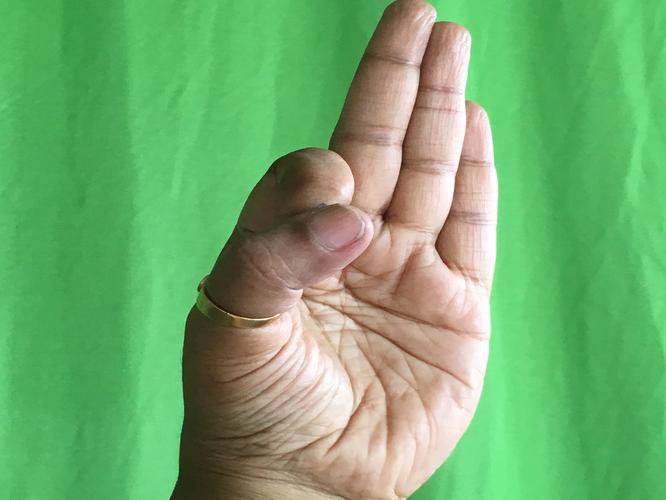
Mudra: Aralam
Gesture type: single_hand